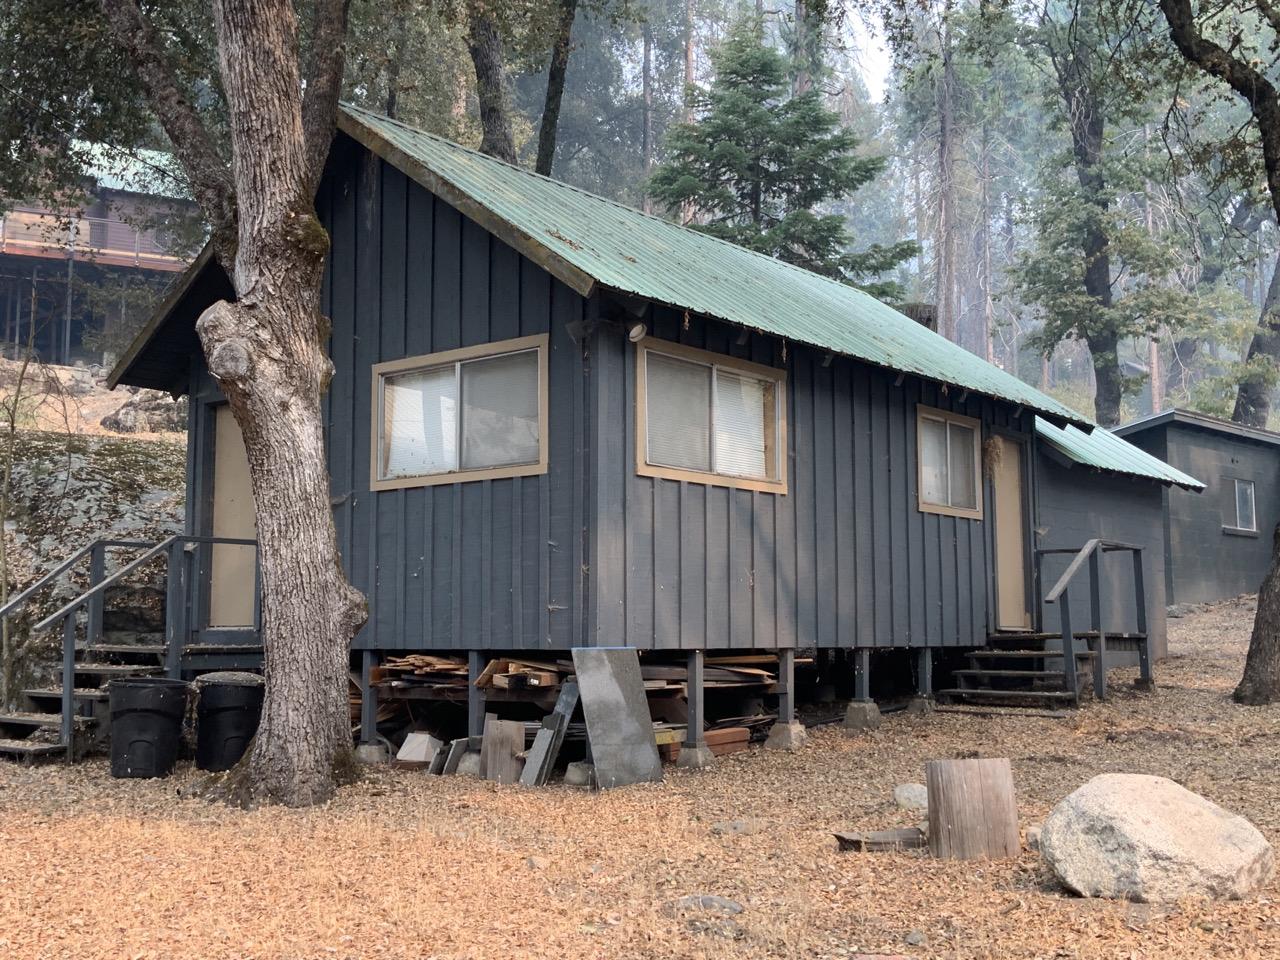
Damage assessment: no_damage